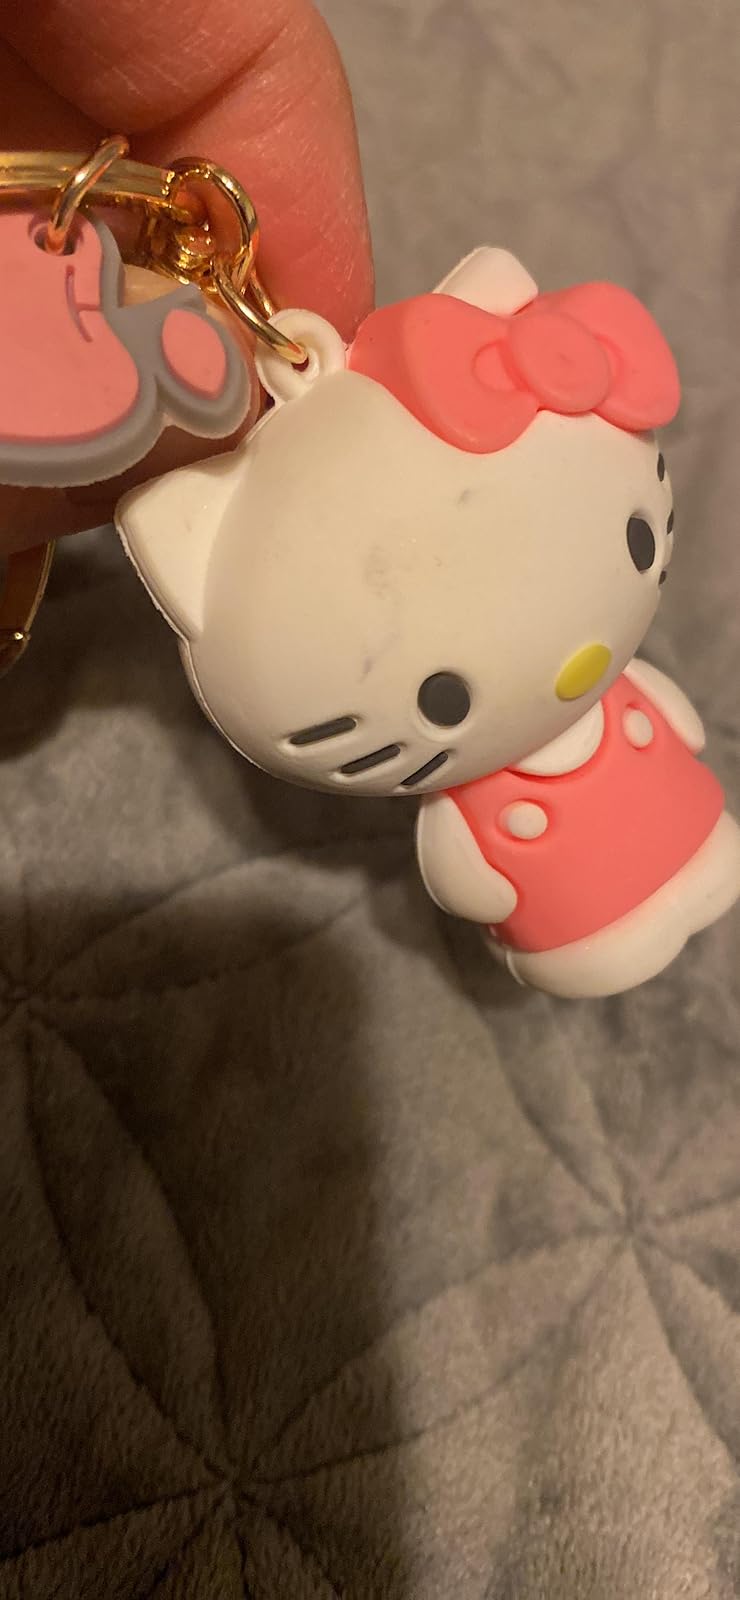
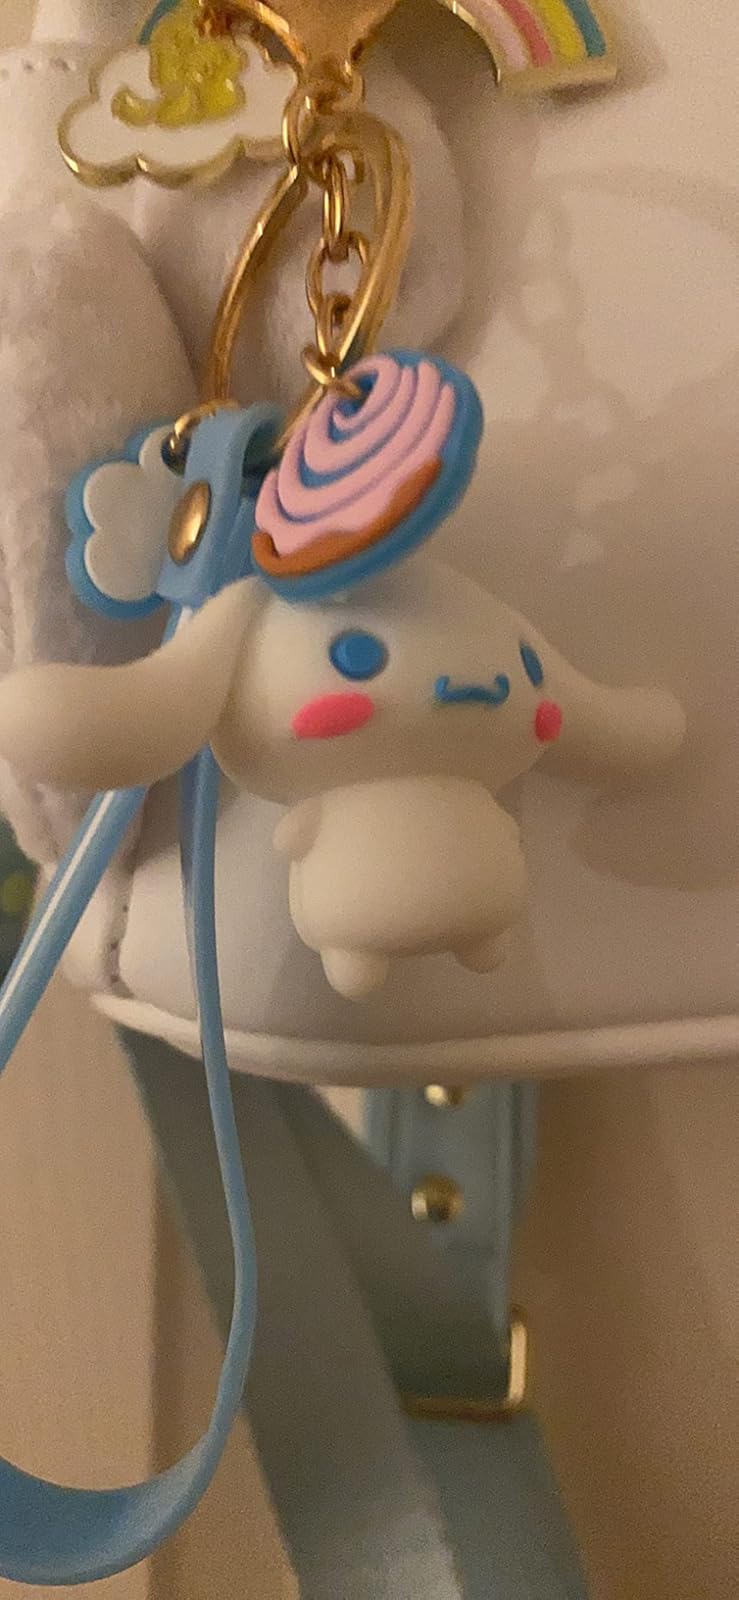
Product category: accessories_keychain
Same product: no